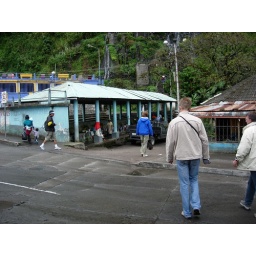
Via kanalen kwam het water van de waterval in de kuisplaats, zo konden ze hun kleren wassen.